Sari Multala

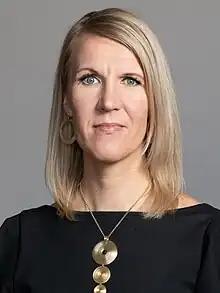
Multala in 2023

Sari Multala (born 5 July 1978) is a Finnish Olympic sailor, politician, member of Parliament of Finland and cabinet minister.